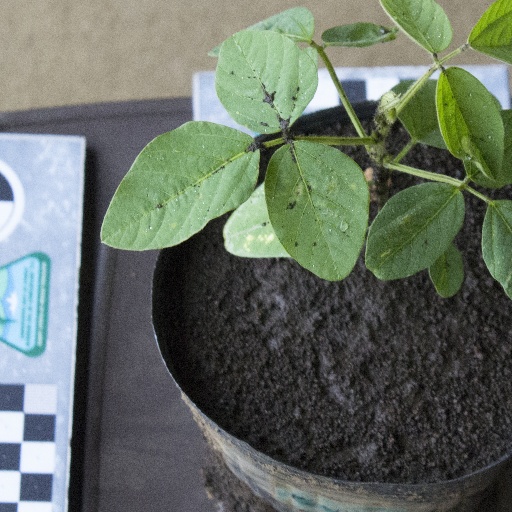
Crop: soybean